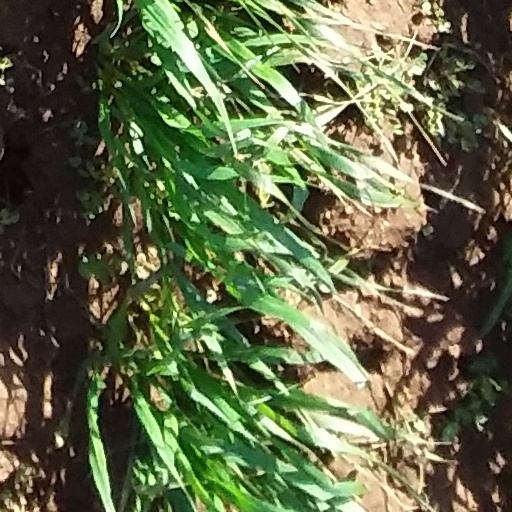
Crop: wheat